Aleksandr Troshechkin

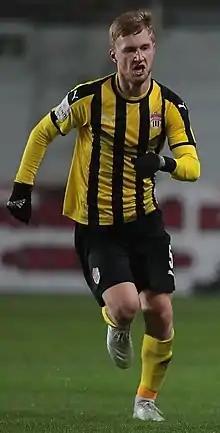
Troshechkin with Khimki in 2020

Aleksandr Igorevich Troshechkin (born 23 April 1996) is a Russian professional football player who plays as a defensive midfielder for Pari Nizhny Novgorod.